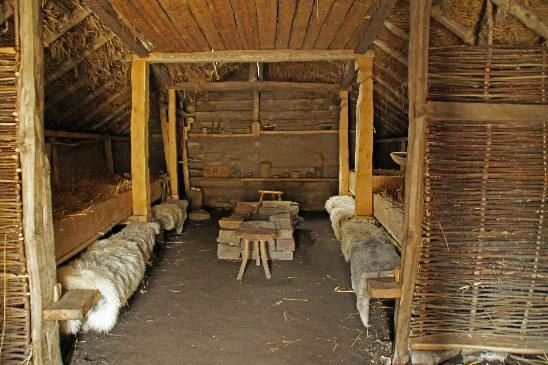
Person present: No